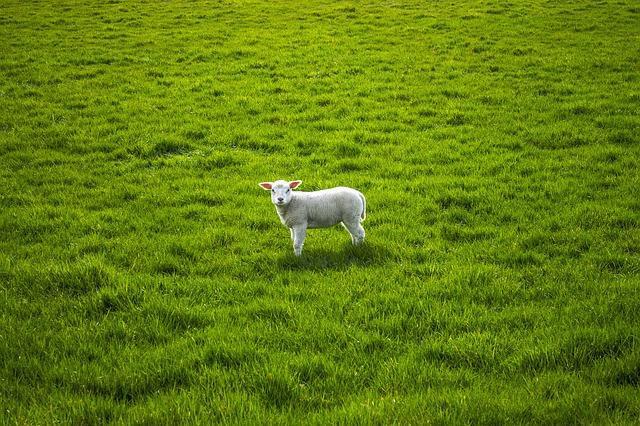
sheep